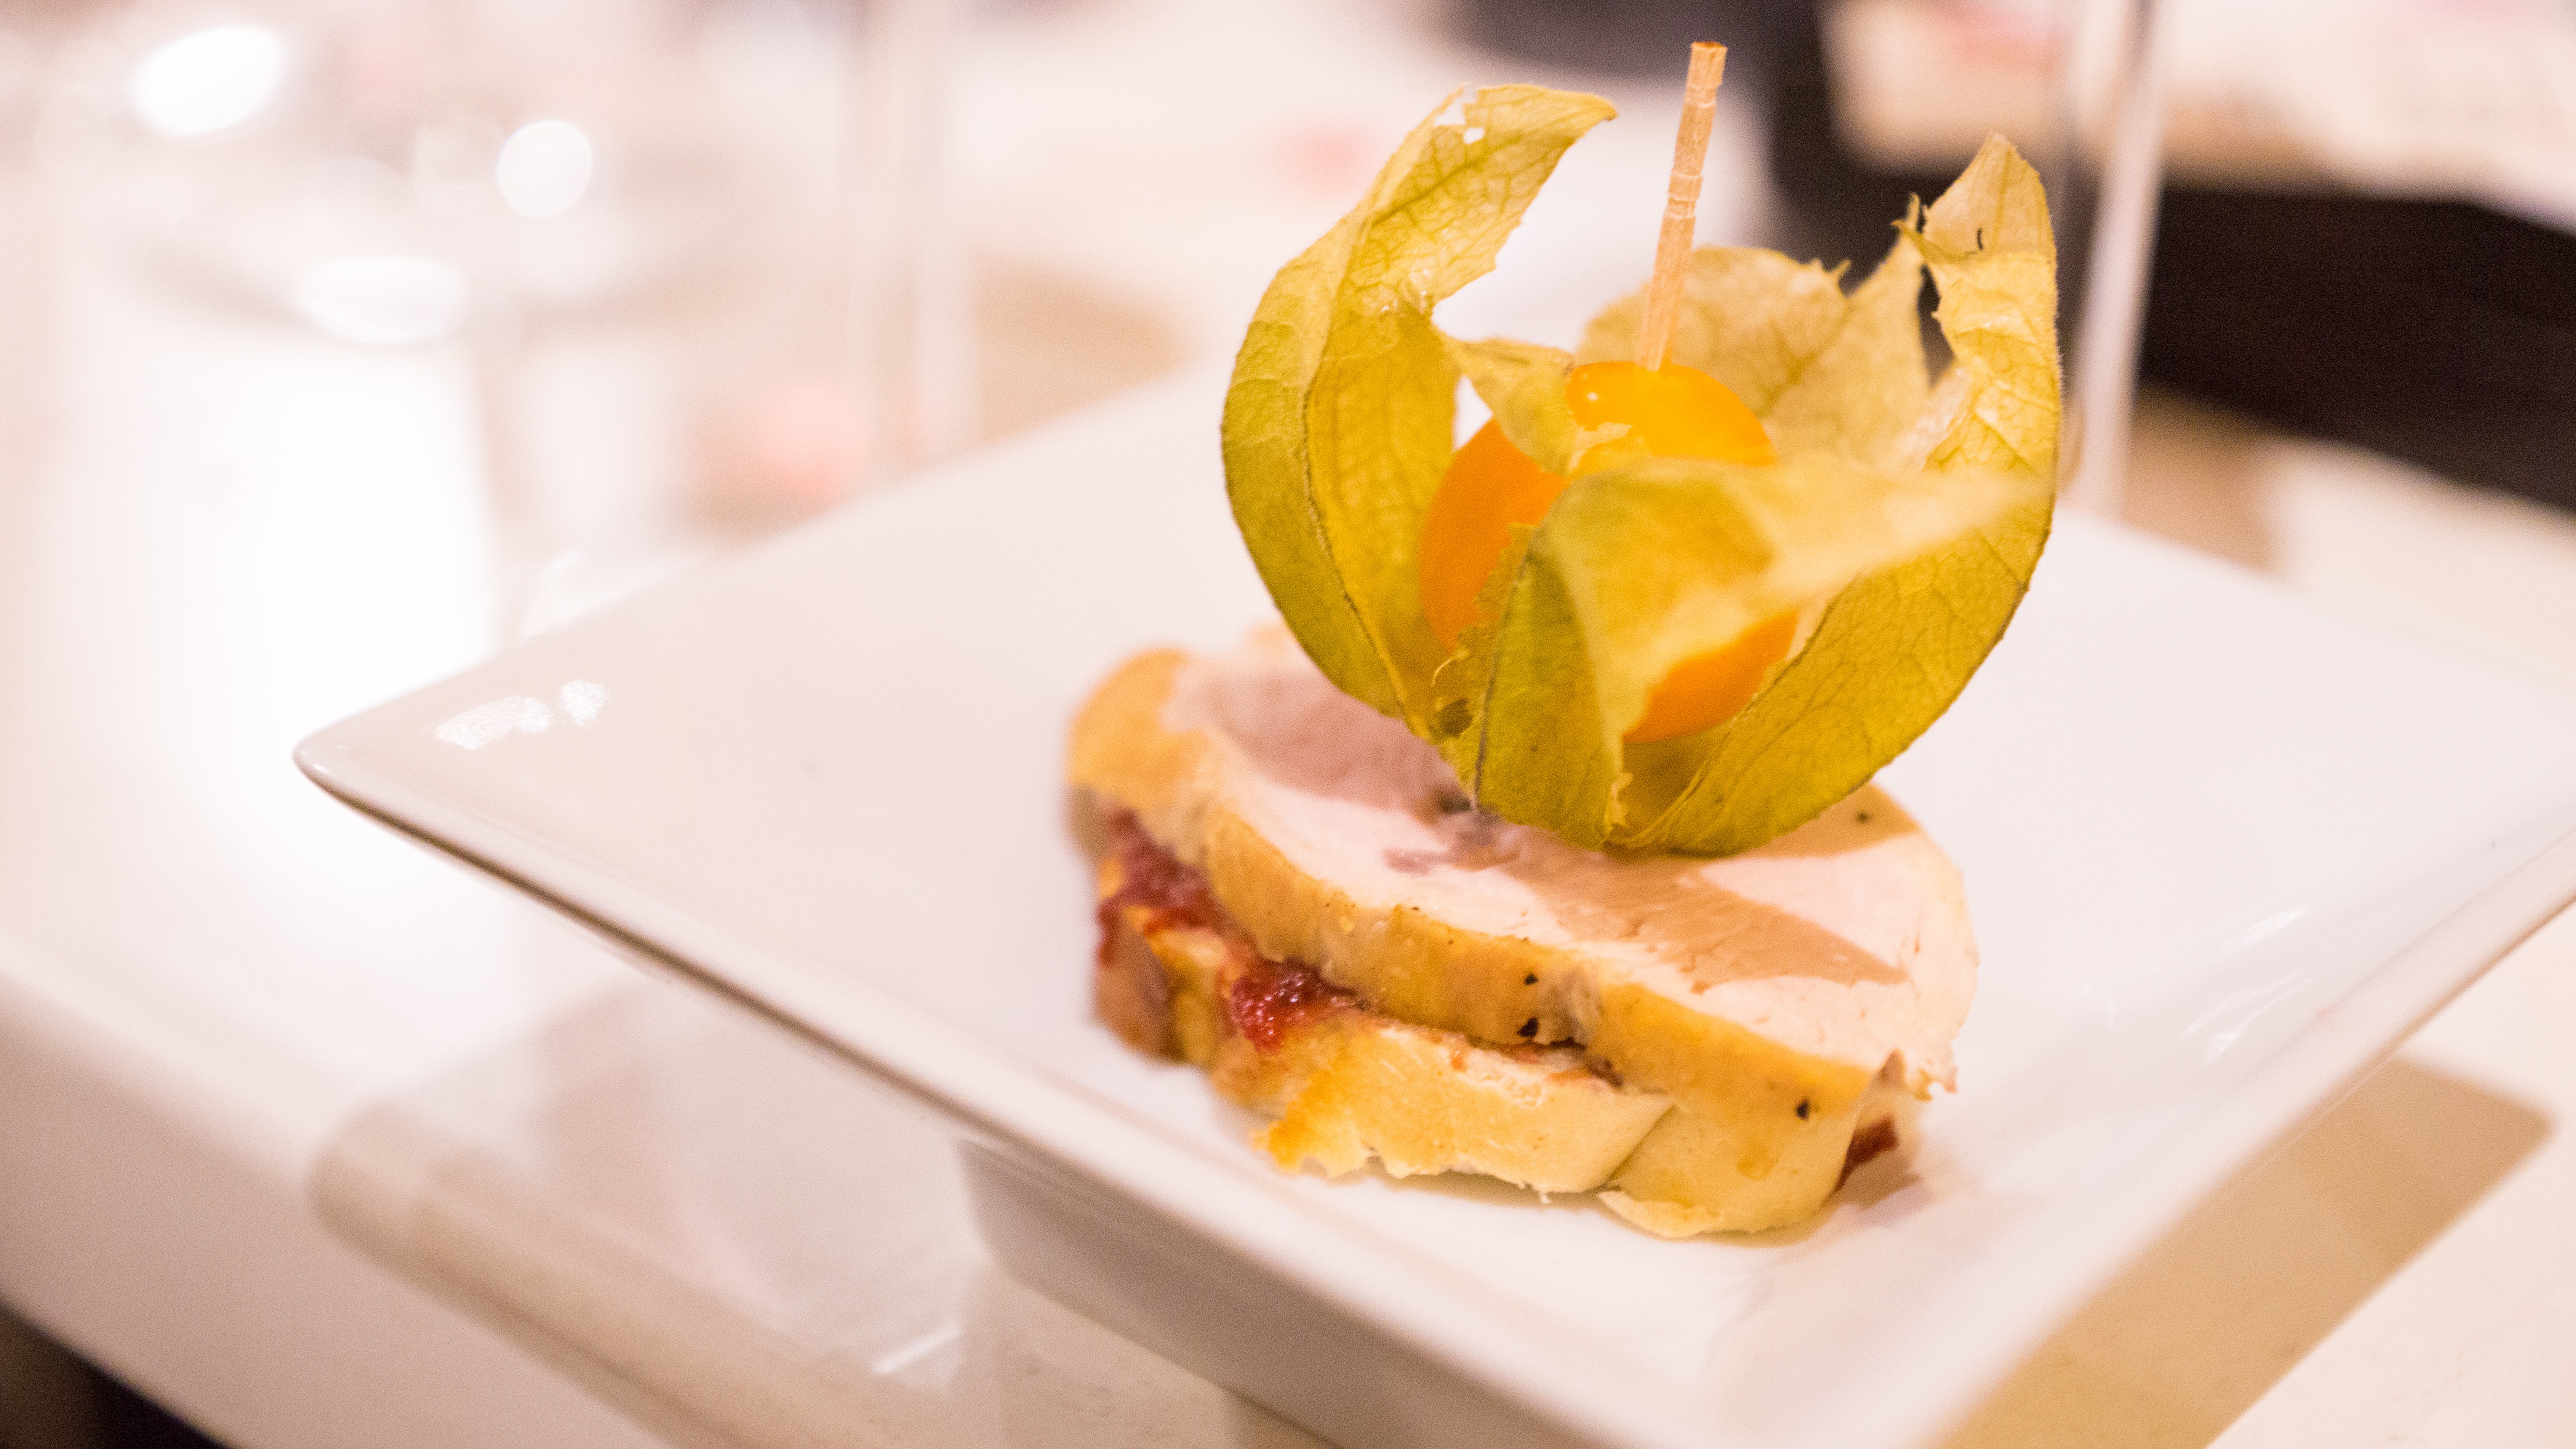
dish, food, cuisine, ingredient, la carte food, produce, foie gras, recipe, restaurant, camembert cheese, brunch